Bingley St Ives

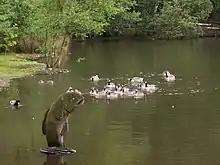
Fish sculpture on Coppice Pond

A granite obelisk close to Lady Blantyre's Rock north west of Coppice Pond commemorates the career of William Busfeild Ferrand (1809–89), a Member of Parliament, magistrate and one time owner of St. Ives Estate.